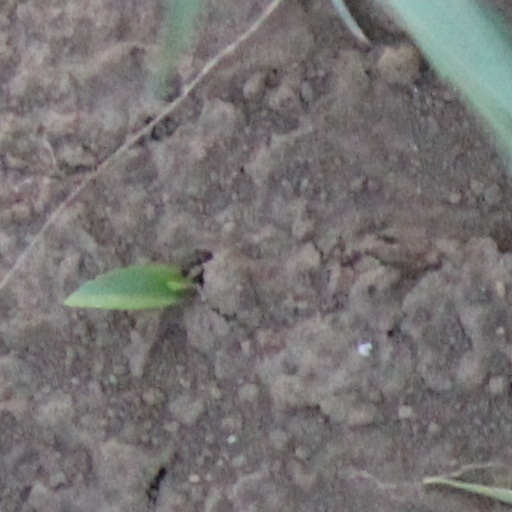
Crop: wheat